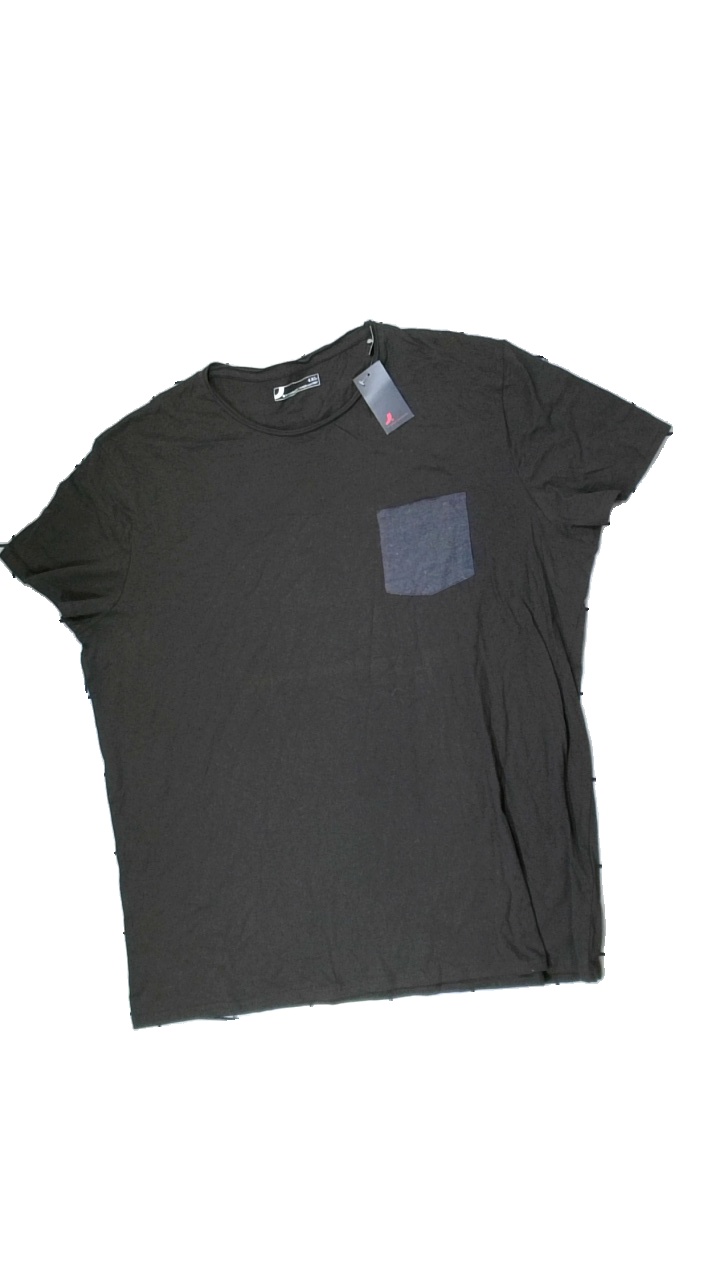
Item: T-shirt (Men)
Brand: Dressman
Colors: Grey, Blue, Yellow
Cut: Loose
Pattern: Other
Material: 100% cotton
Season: All
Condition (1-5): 3
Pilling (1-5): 3
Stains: Minor
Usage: Reuse
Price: <50